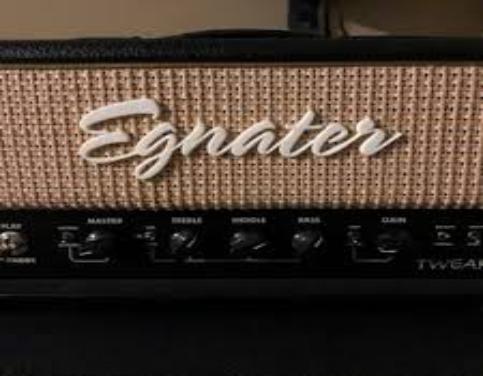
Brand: Egnater
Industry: Electronic